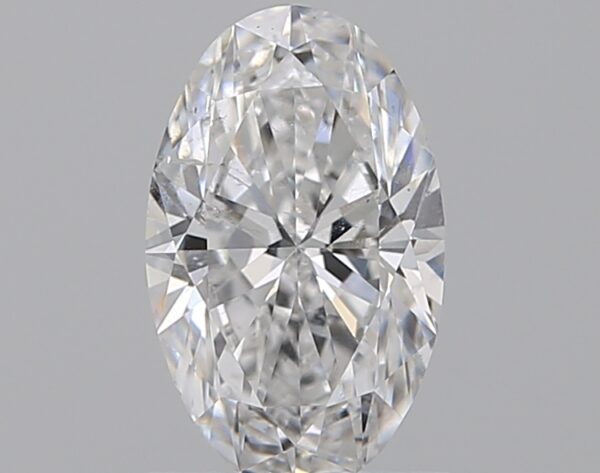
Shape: oval
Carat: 0.9
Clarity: SI2
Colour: D
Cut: EX
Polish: EX
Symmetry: VG
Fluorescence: F
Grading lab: GIA
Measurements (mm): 8.37 x 5.16 x 3.23